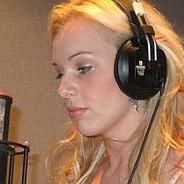
Age: 22